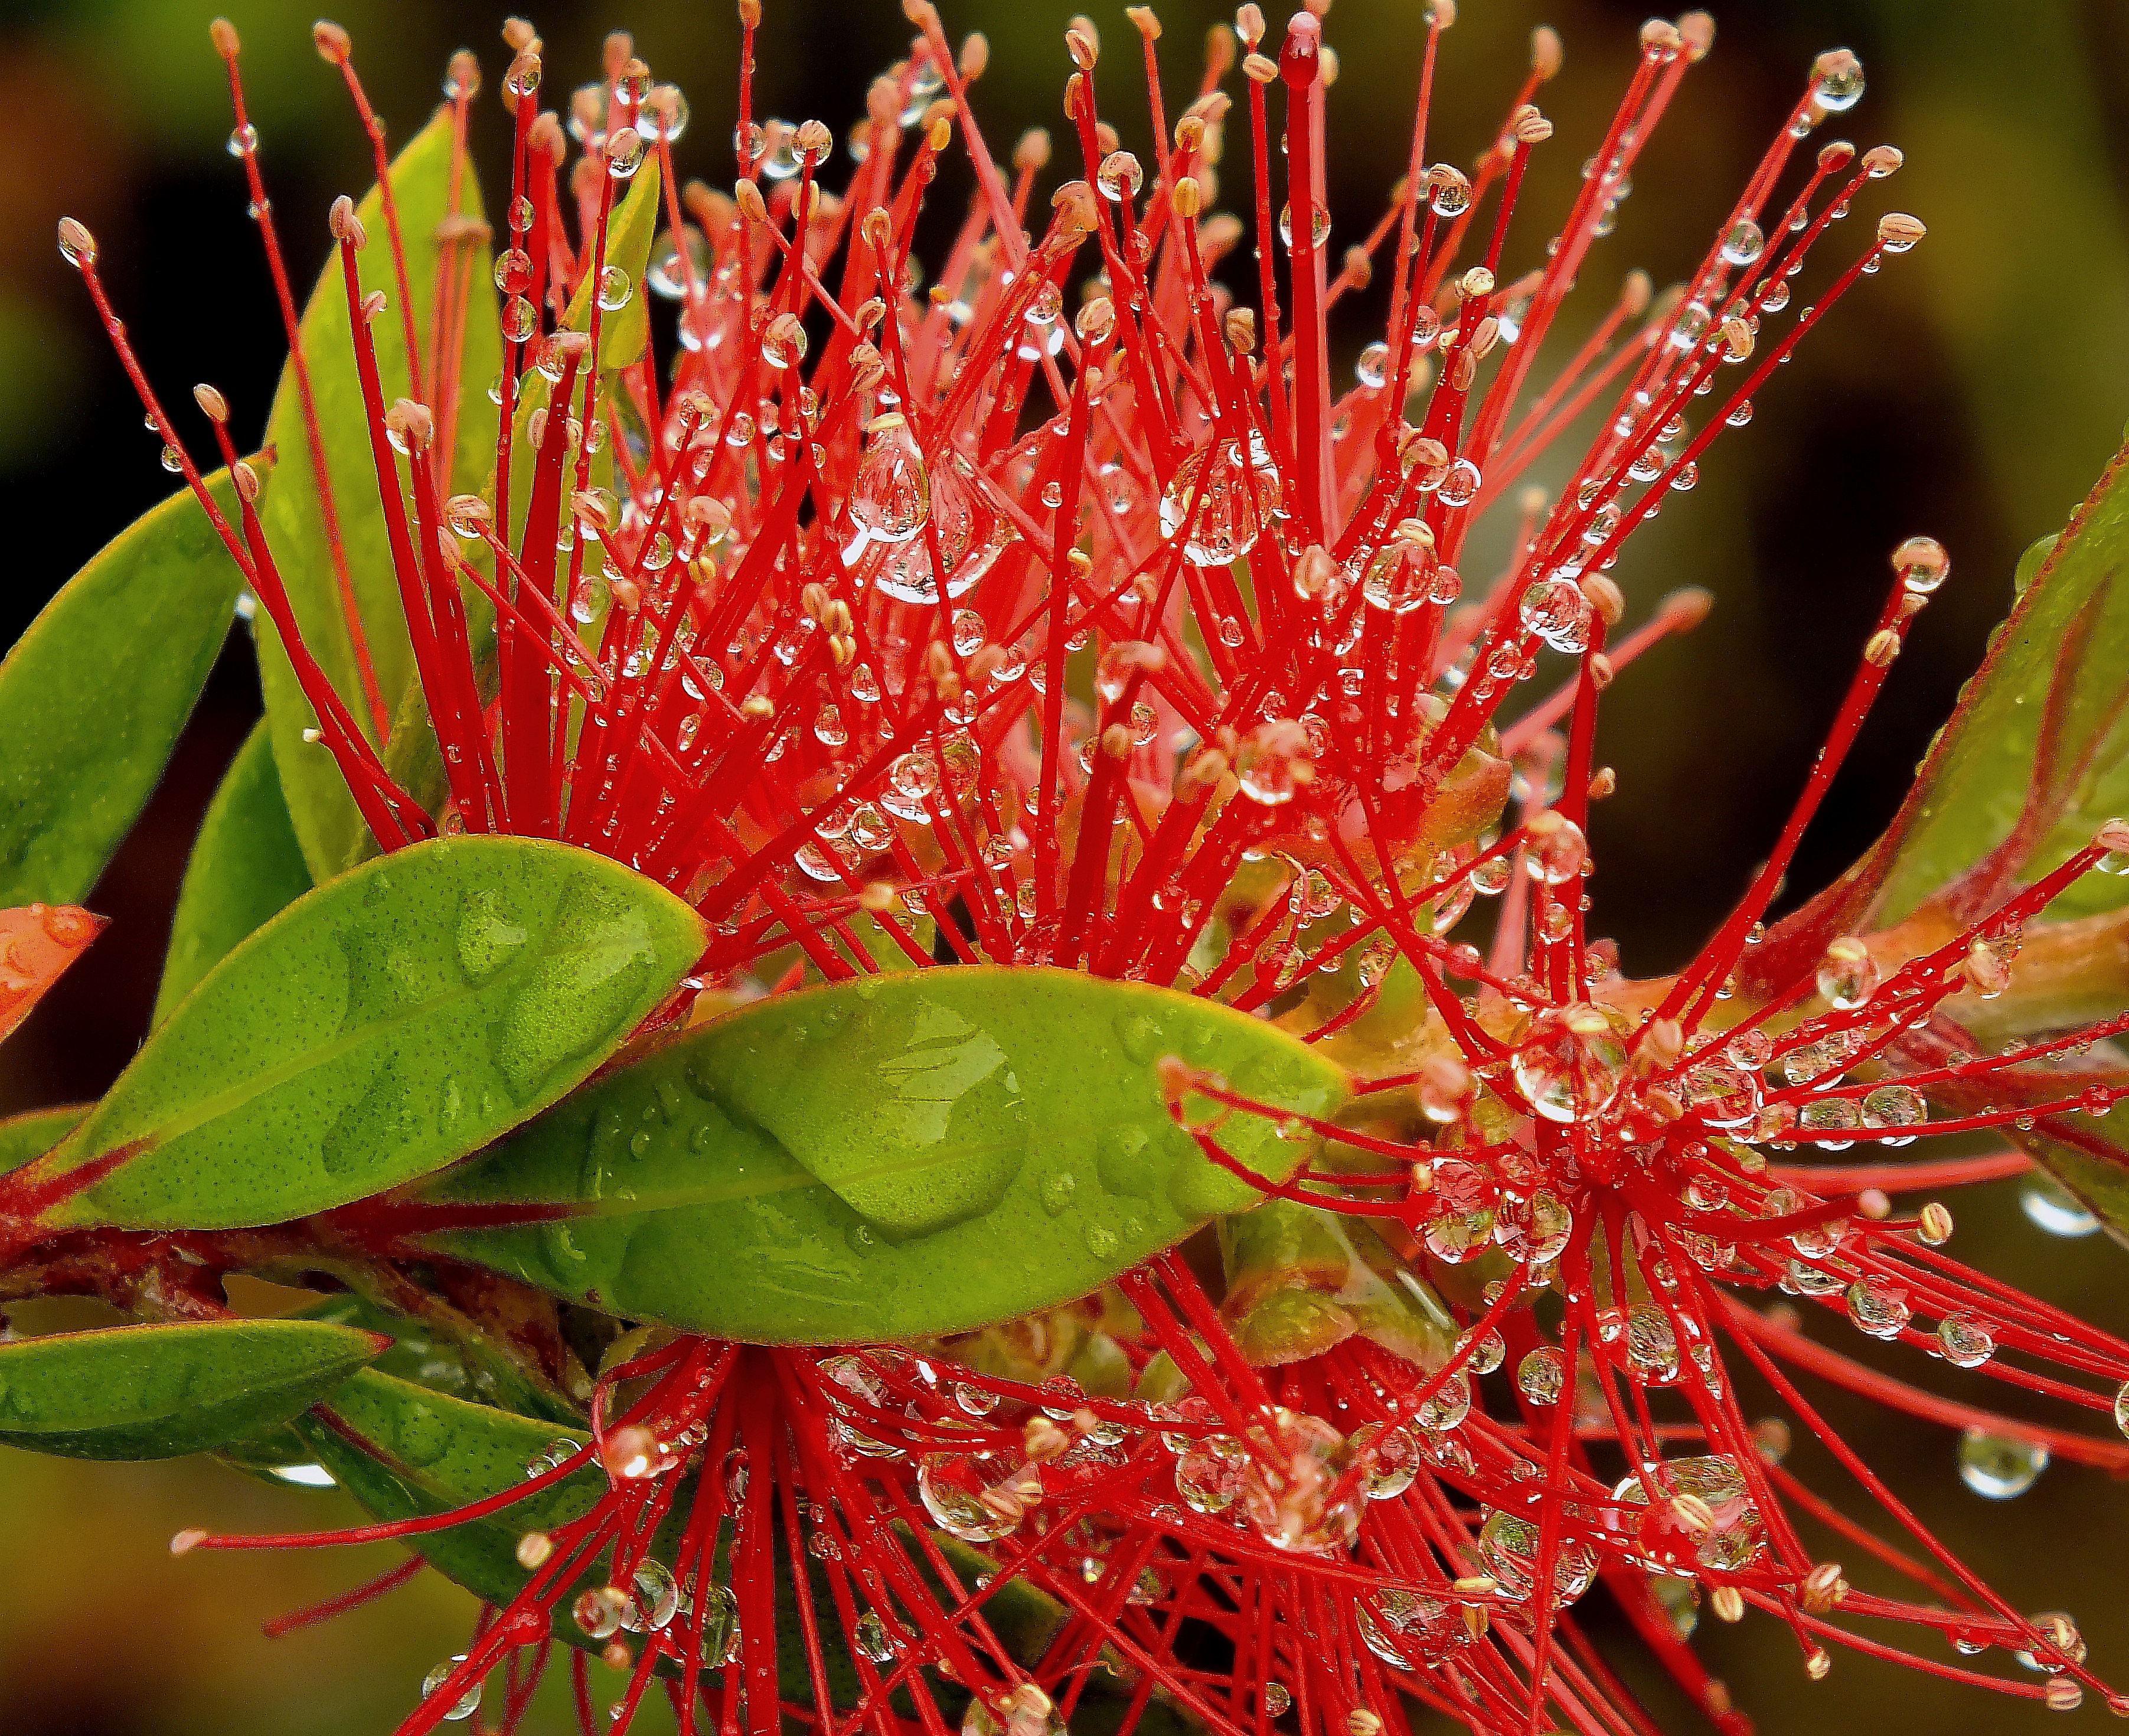
tree, blossom, plant, leaf, flower, macro, autumn, botany, flora, wildflower, flowers, close up, shrub, flores, floristry, ggl1, macro photography, flowering plant, woody plant, land plant, proteales, protea family